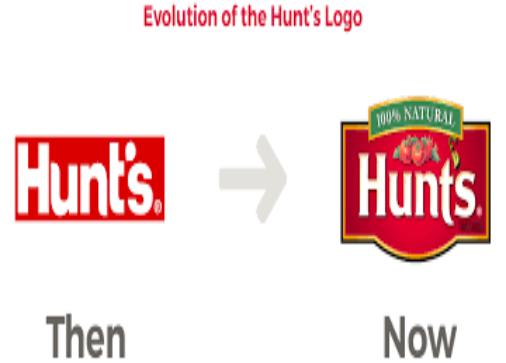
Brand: Hunt's
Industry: Electronic